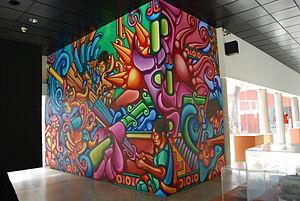
Le Musée d'État de l'art populaire d'Oaxaca est un petit musée situé dans la municipalité de San Bartolo Coyotepec, juste au sud de la ville d'Oaxaca au Mexique. Il est géré par l'État d'Oaxaca pour mettre en valeur l'artisanat et la tradition de l'art populaire de l'entité, à travers sa collection permanente, son cyber-musée en ligne, sa collaboration avec des entités nationales et internationales, et le parrainage d'événements tels que des marchés artisanaux, des conférences et des expositions temporaires. Il est dédié à l'artisanat et aux artisans et aux cultures derrière les objets. Sa collection contient des échantillons de la plupart des produits artisanaux produits dans l'état, en particulier la région des vallées centrales, mais la plupart de sa collection se compose de poterie barro negro, la spécialité de San Bartolo Coyotepec. Il est dirigé par Carlomagno Pedro Martínez, un artisan et artiste reconnu dans le barro negro.